Margaret Mead

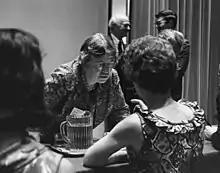
Mead at New York Academy of Sciences, 1968

During World War II, Mead along with other social scientists like Gregory Bateson and Ruth Benedict, took on several different responsibilities. In 1940, Mead joined the Committee for National Morale. In 1941, she also contributed to an essay that was released in the Applied Anthropology, which created strategies to help produce propaganda with the intent of raising national morale. In 1942, Mead served as the executive director of the Committee on Food Habits of the National Research Council, which served to gather data on American citizens ability to get food and their overall diet during the war. During World War II, Mead also served on the Institute for Intercultural Studies (IIS), whose prime objective was to research the “national character” of the Axis powers to try and foster peace between the two sides. She was curator of ethnology at the American Museum of Natural History from 1946 to 1969. She was elected a Fellow of the American Academy of Arts and Sciences in 1948, the United States National Academy of Sciences in 1975, and the American Philosophical Society in 1977. She taught at The New School and Columbia University, where she was an adjunct professor from 1954 to 1978 and a professor of anthropology and chair of the Division of Social Sciences at Fordham University's Lincoln Center campus from 1968 to 1970, founding their anthropology department. In 1970, she joined the faculty of the University of Rhode Island as a Distinguished Professor of Sociology and Anthropology.